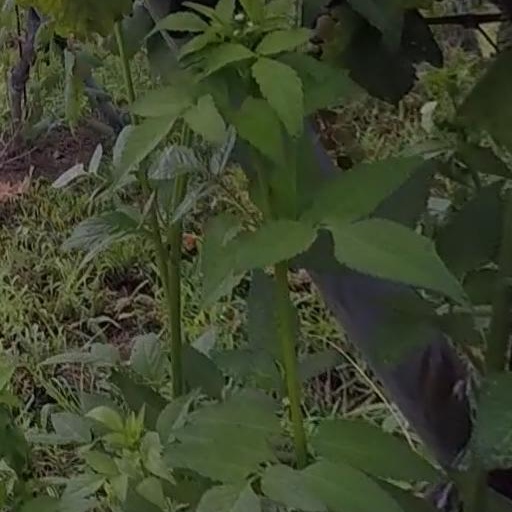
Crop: grape